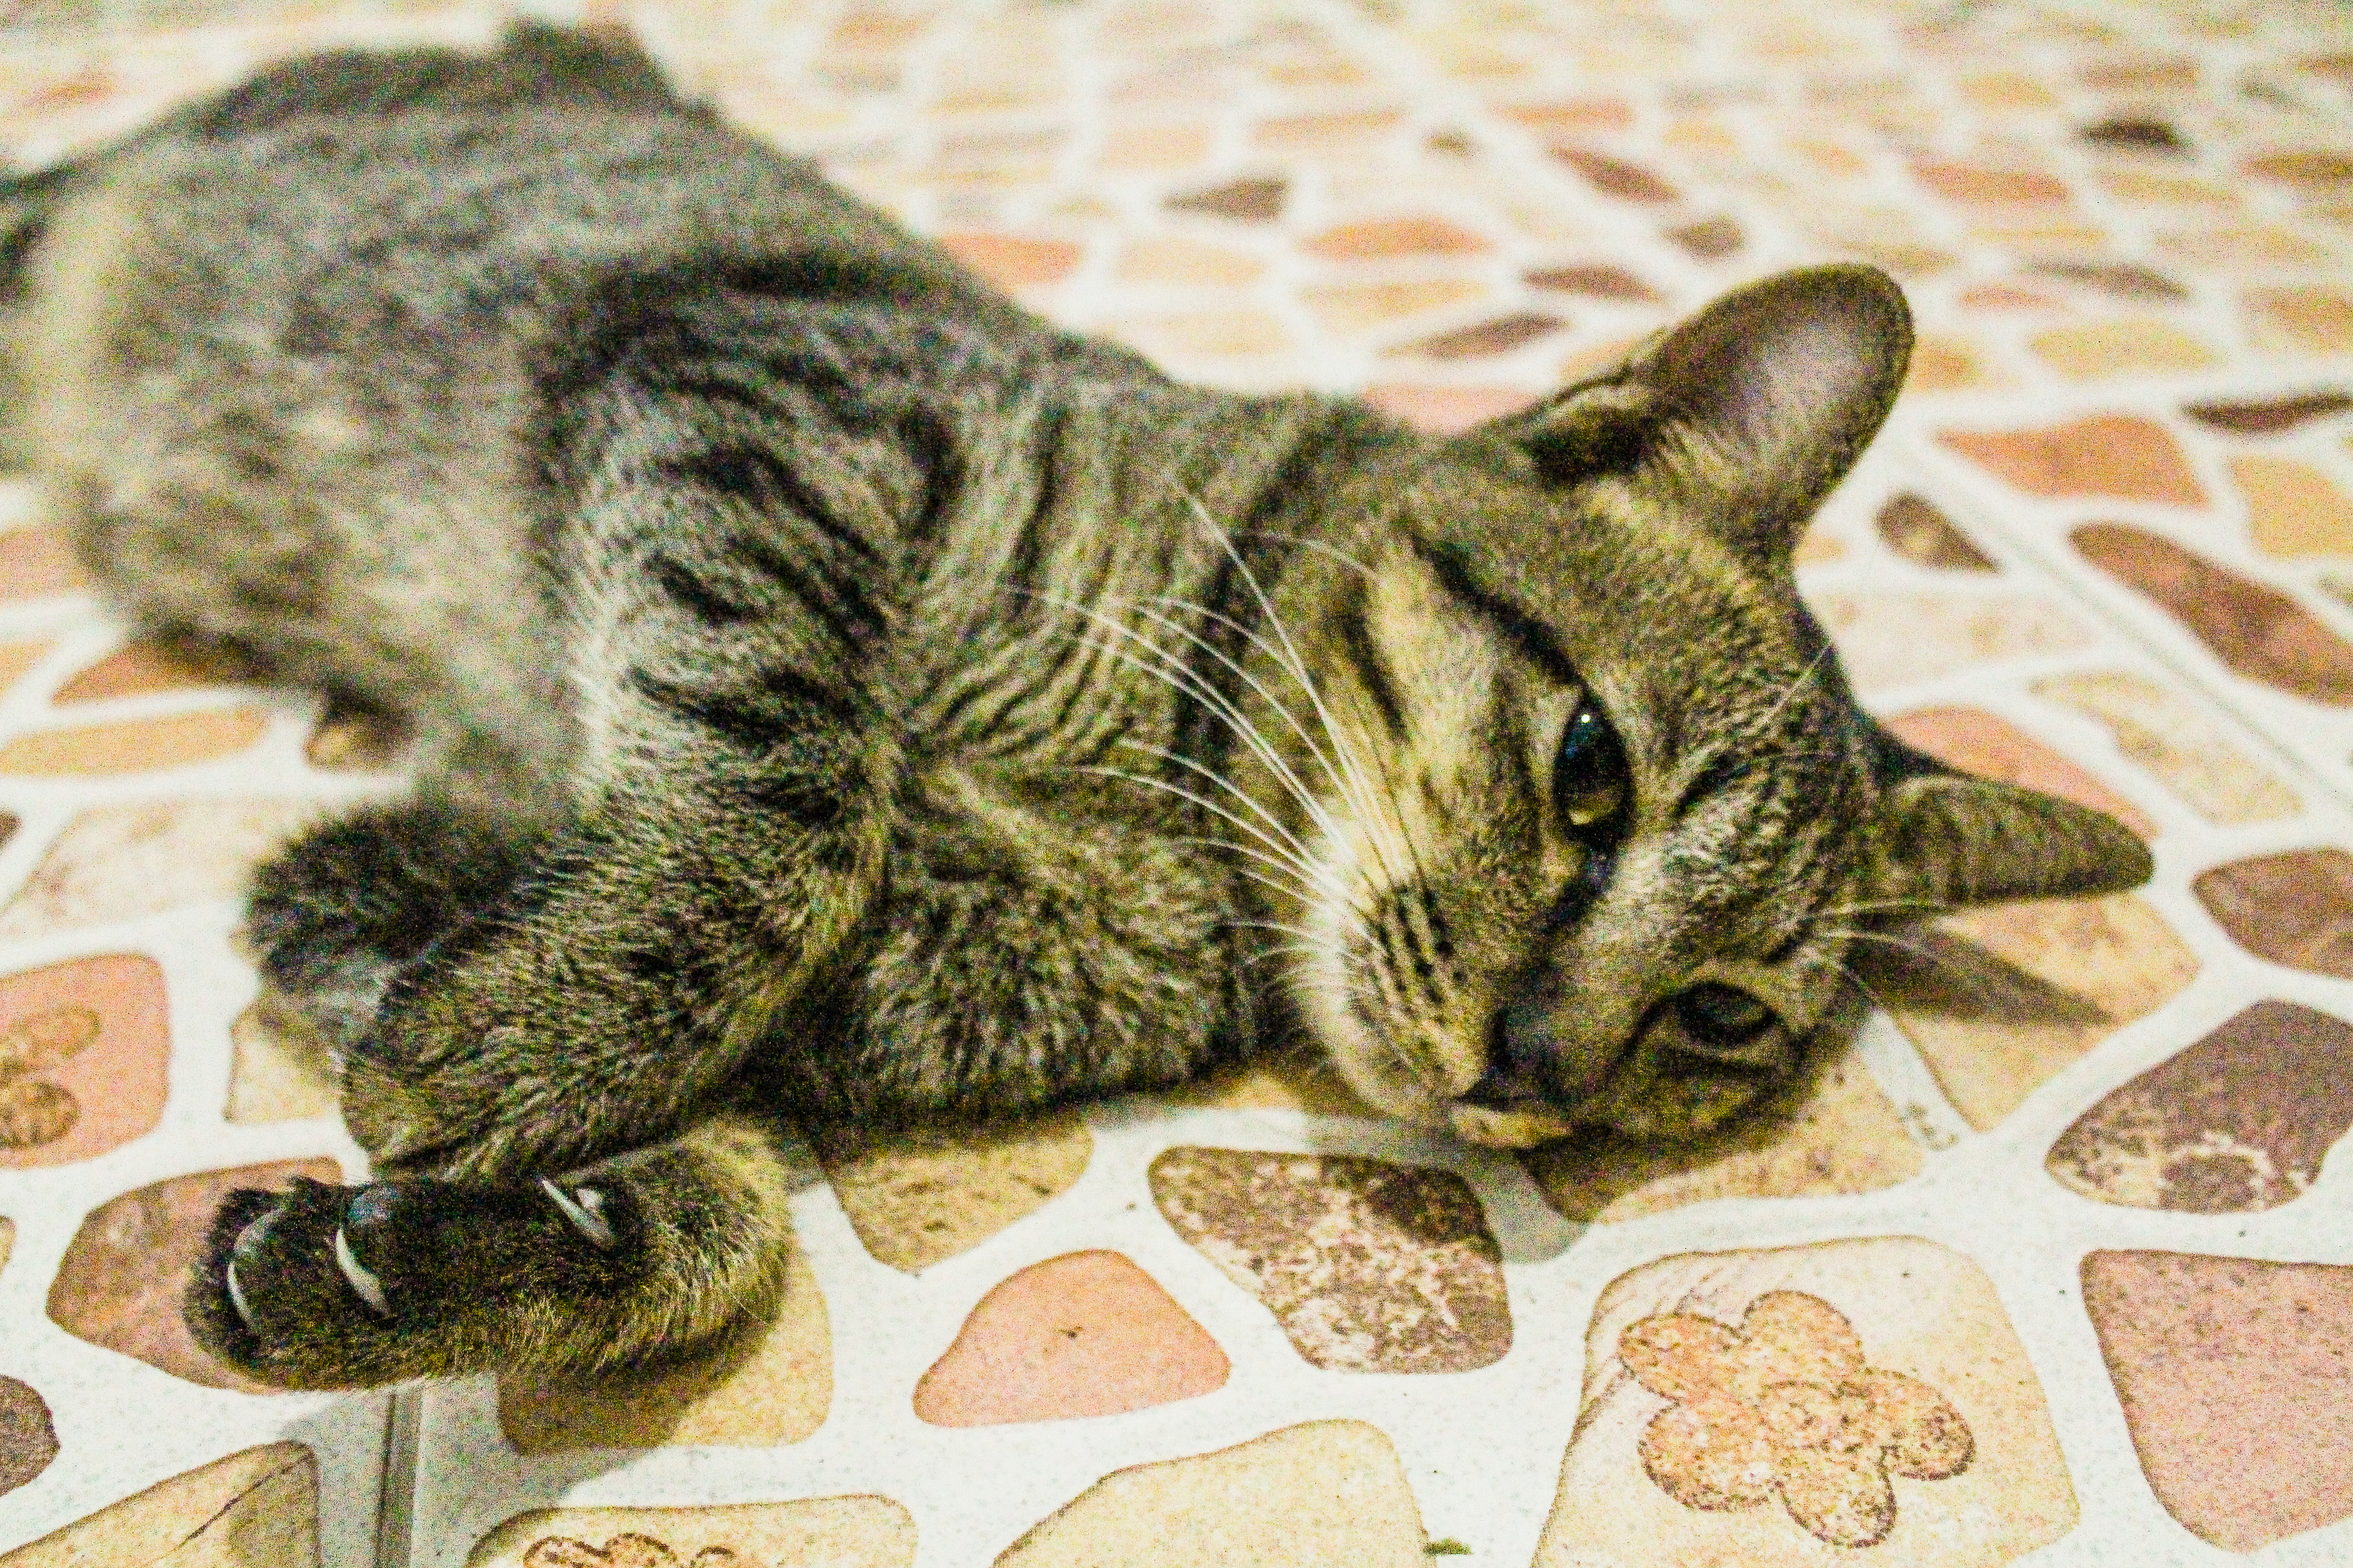
small, fur, young, isolated, attentive, cute, kitty, beautiful, gray, kitten, white, mammal, cat, lovable, playful, funny, furry, pet, striped, expression, feline, nature, purebred, one, paw, breed, grey, whiskers, closeup, background, carnivore, animal, shorthair, sweet, tabby, creature, adorable, little, small to medium sized cats, european shorthair, felidae, domestic short haired cat, dragon li, tabby cat, organism, nap, asian, california spangled, wild cat, sleep, american shorthair